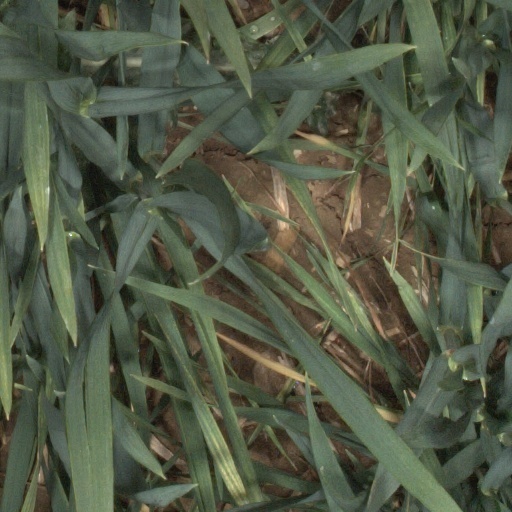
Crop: wheat